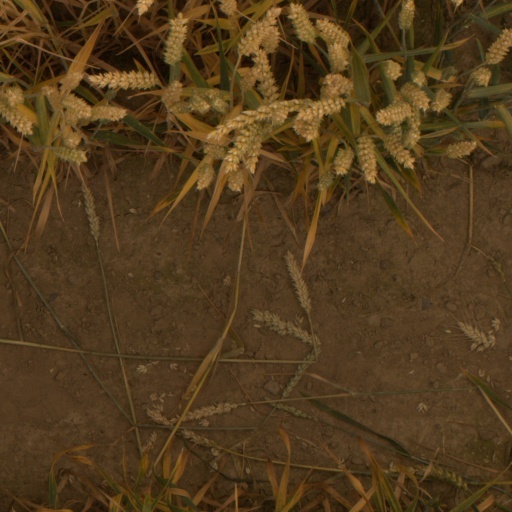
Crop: wheat